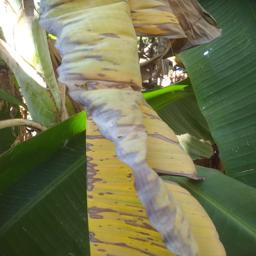
Label: MALBHOG LEAF